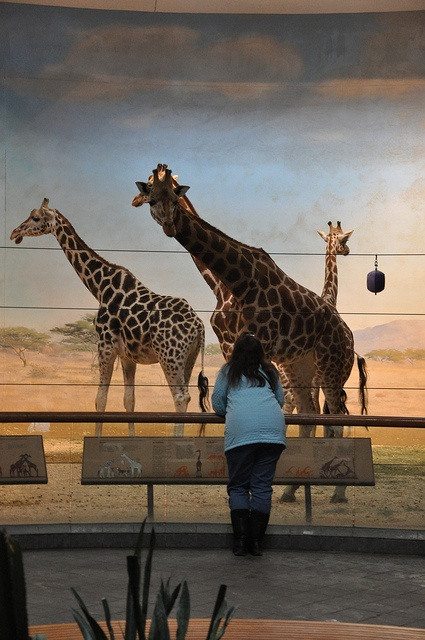
A woman that is standing next to a pen with giraffes.
Three giraffes are apart of the exhibit at the zoo.
A woman looking at a group of giraffes.
a couple of giraffes that are standing up
A person standing by some very cute tall giraffes.